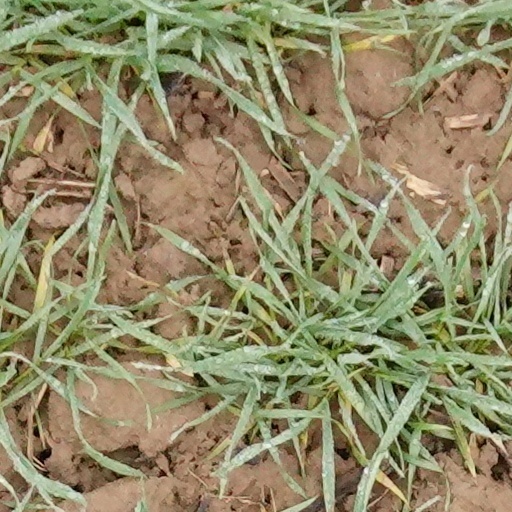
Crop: wheat